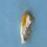
Maize quality: Bad